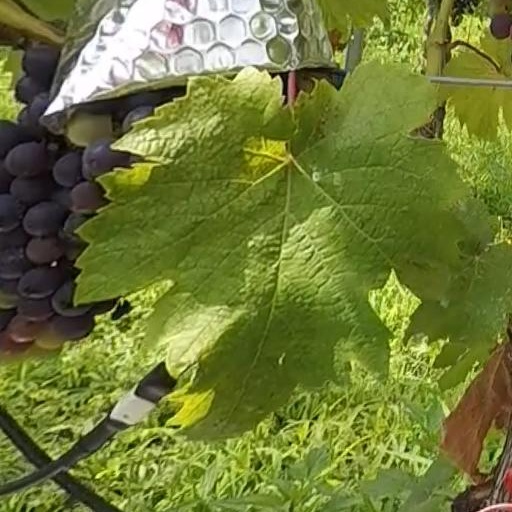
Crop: grape